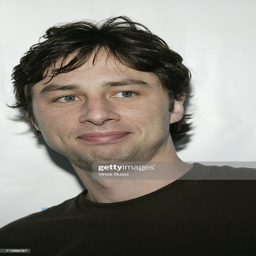
actor attends the listening party for soundtrack at privilege .